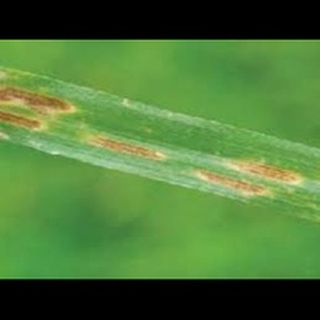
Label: wheat_leaf_blight